Overview of discretionary invasive procedures on animals

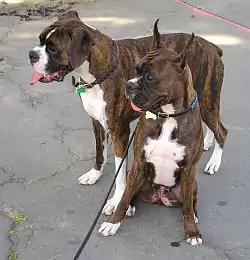
Boxers with natural and cropped ears and docked tails

Numerous procedures performed on domestic animals are usually more invasive than purely cosmetic alterations, but differ from types of veterinary surgery that are performed exclusively for health reasons. Such procedures have been grouped together under the technical term 'mutilatory' by the Royal College of Veterinary Surgeons in a report describing the reasons for their being conducted and their welfare consequences, and by others.